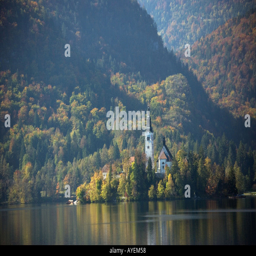
14th - 17th century church on island in the lake with autumn colours on the mountainside beyond